Aviation High School (California)

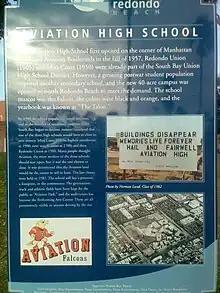
Sign posted by the city of Redondo Beach commemorating Aviation High.

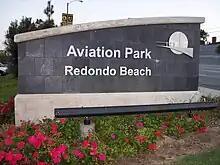
Aviation Park sign

Because of budgetary constraints in the early 1980s, in part due to California Proposition 13 (1978), the South Bay Union High School District decided in November 1981 to close one of its three area comprehensive high schools, but promised teachers and administrators that they would not lose their jobs. Savings were projected at $1 million in maintenance costs. After much deliberation (via a 21-member citizen's committee) and several public forums, the district decided in April 1982 to close Aviation. Hugh Cameron, the SBUHSD superintendent, stated that district decided that of the three high schools, it could sell or lease the land from Aviation High with the least amount of difficulty.